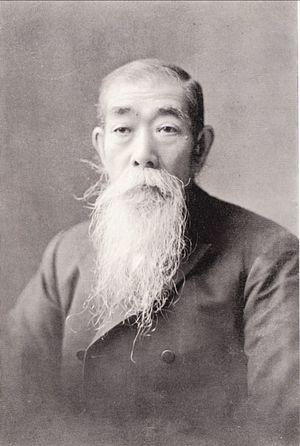
Abe Kōbei, né le 26 octobre 1847 dans la province d'Etchū au Japon et décédé à l'âge de 71 ans le 6 septembre 1919 à Yokohama, est un entrepreneur japonais de l'ère Meiji.